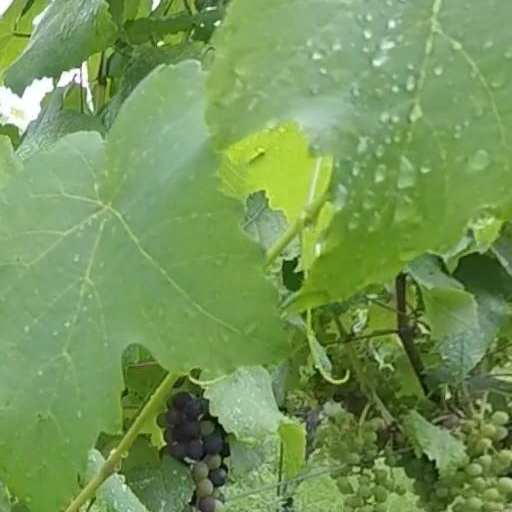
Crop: grape